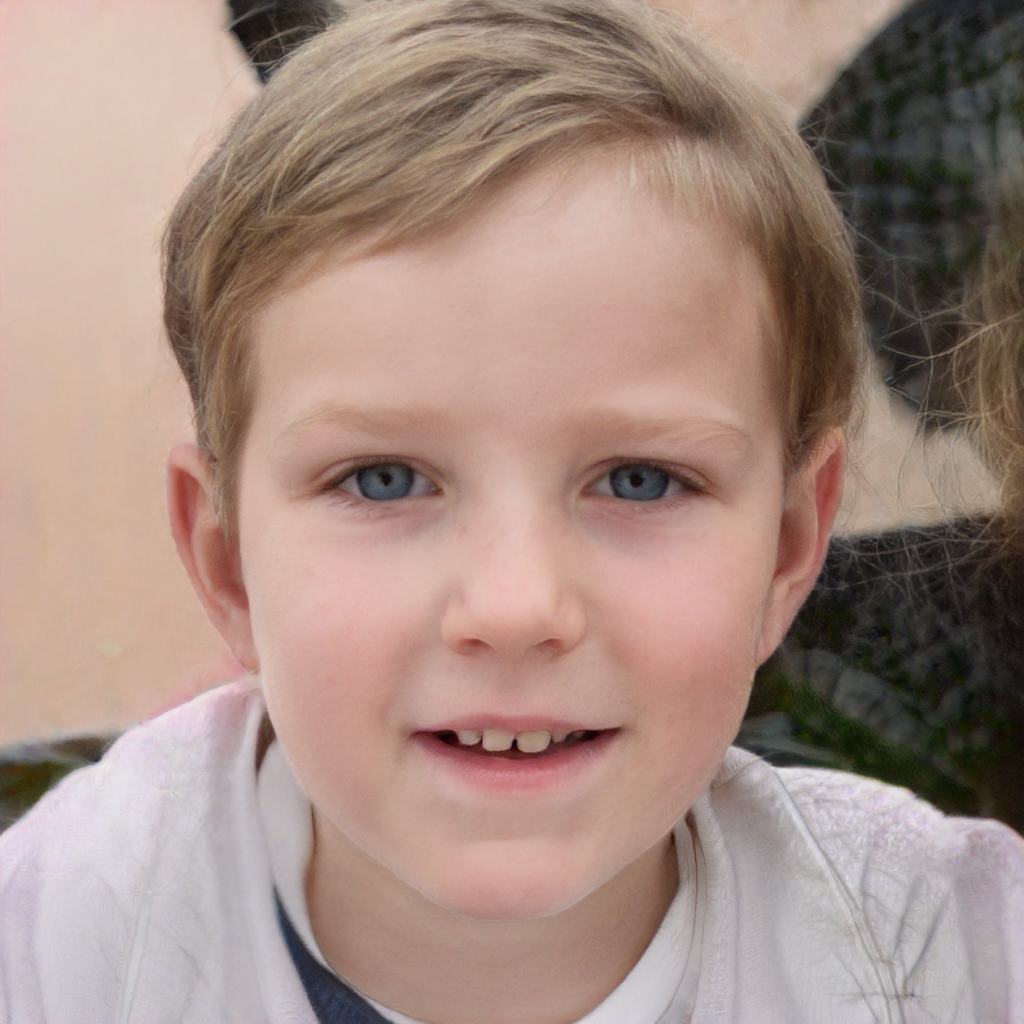
Label: Colored